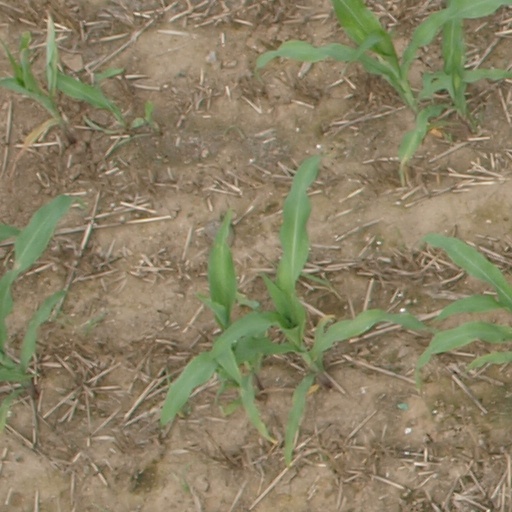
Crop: maize; corn